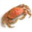
Label: cra